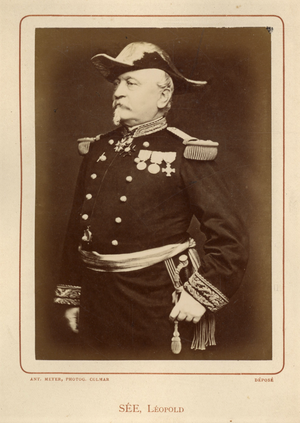
Léopold Sée, né le 4 mai 1822 à Bergheim et mort le 17 mars 1904 à Paris est un général de division d'infanterie, grand officier de la Légion d’honneur.
Cet article est une liste de saint-cyriens notoires, qui disposent d'un article Wikipédia, classée par promotion, et par ordre alphabétique à l'intérieur de chacune d’elles.